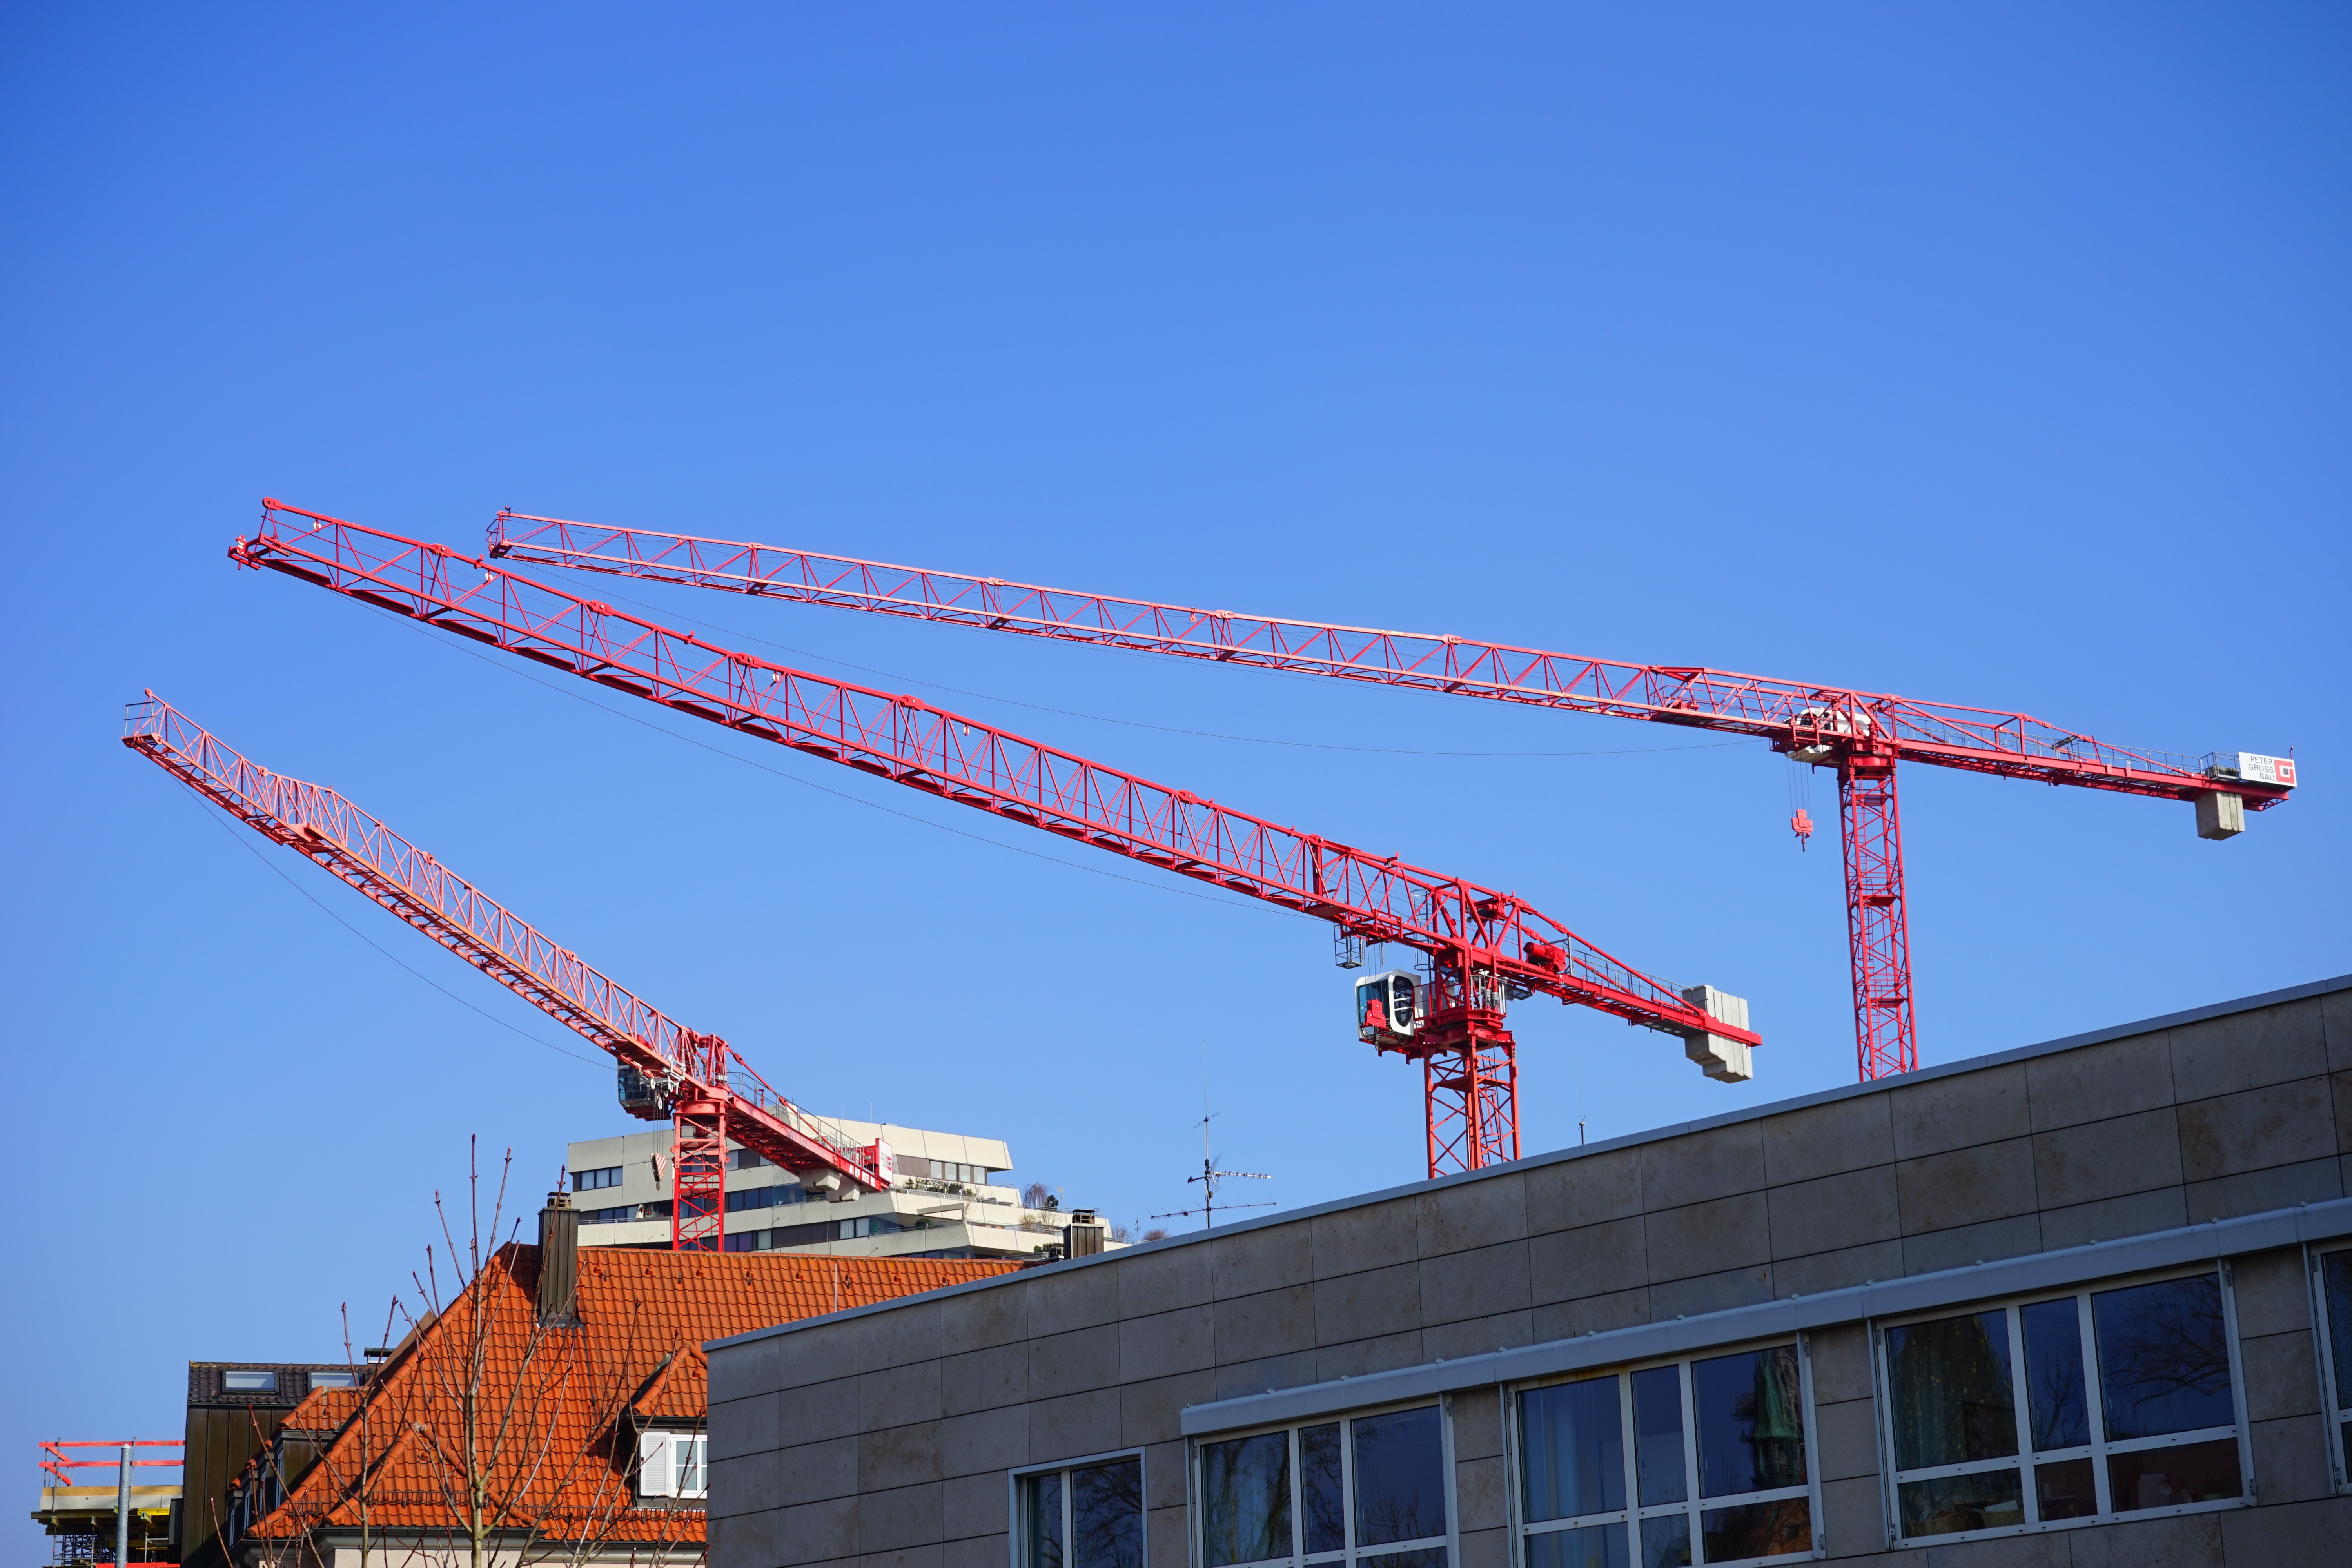
transport, construction, red, vehicle, cranes, crane, site, ulm, construction work, crane boom, construction cranes, new ulm, freight transport, construction equipment, laying out, above the rooftops of ulm, j banks, flussmeisterei